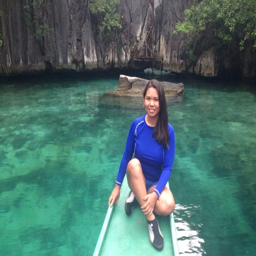
this site is called geographical feature category located